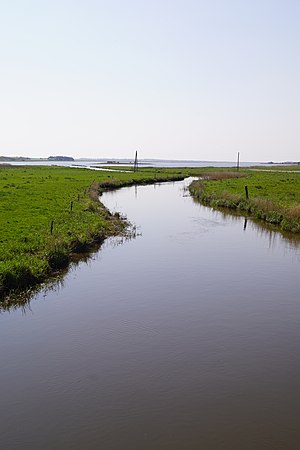
Hvidbjerg Å
Hvidbjerg Ås udløb i Ørum Sø
Hvidbjerg Ås udløb i Ørum Sø
Hvidbjerg Å er en å der løber i den sydlige del af Thy fra Ove Sø mod sydvest, forbi herregårdene Lyngholm og Ørumgård til Ørum Sø, hvorfra den har udløb mod syd til Krik Vig i den vestlige del af Limfjorden. Åen er den centrale del i Natura 2000-område nr. 27 Hvidbjerg Å, Ove Sø og Ørum Sø.